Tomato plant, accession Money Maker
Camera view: horizontal (90 deg, fisheye); turntable rotation: 330 degrees
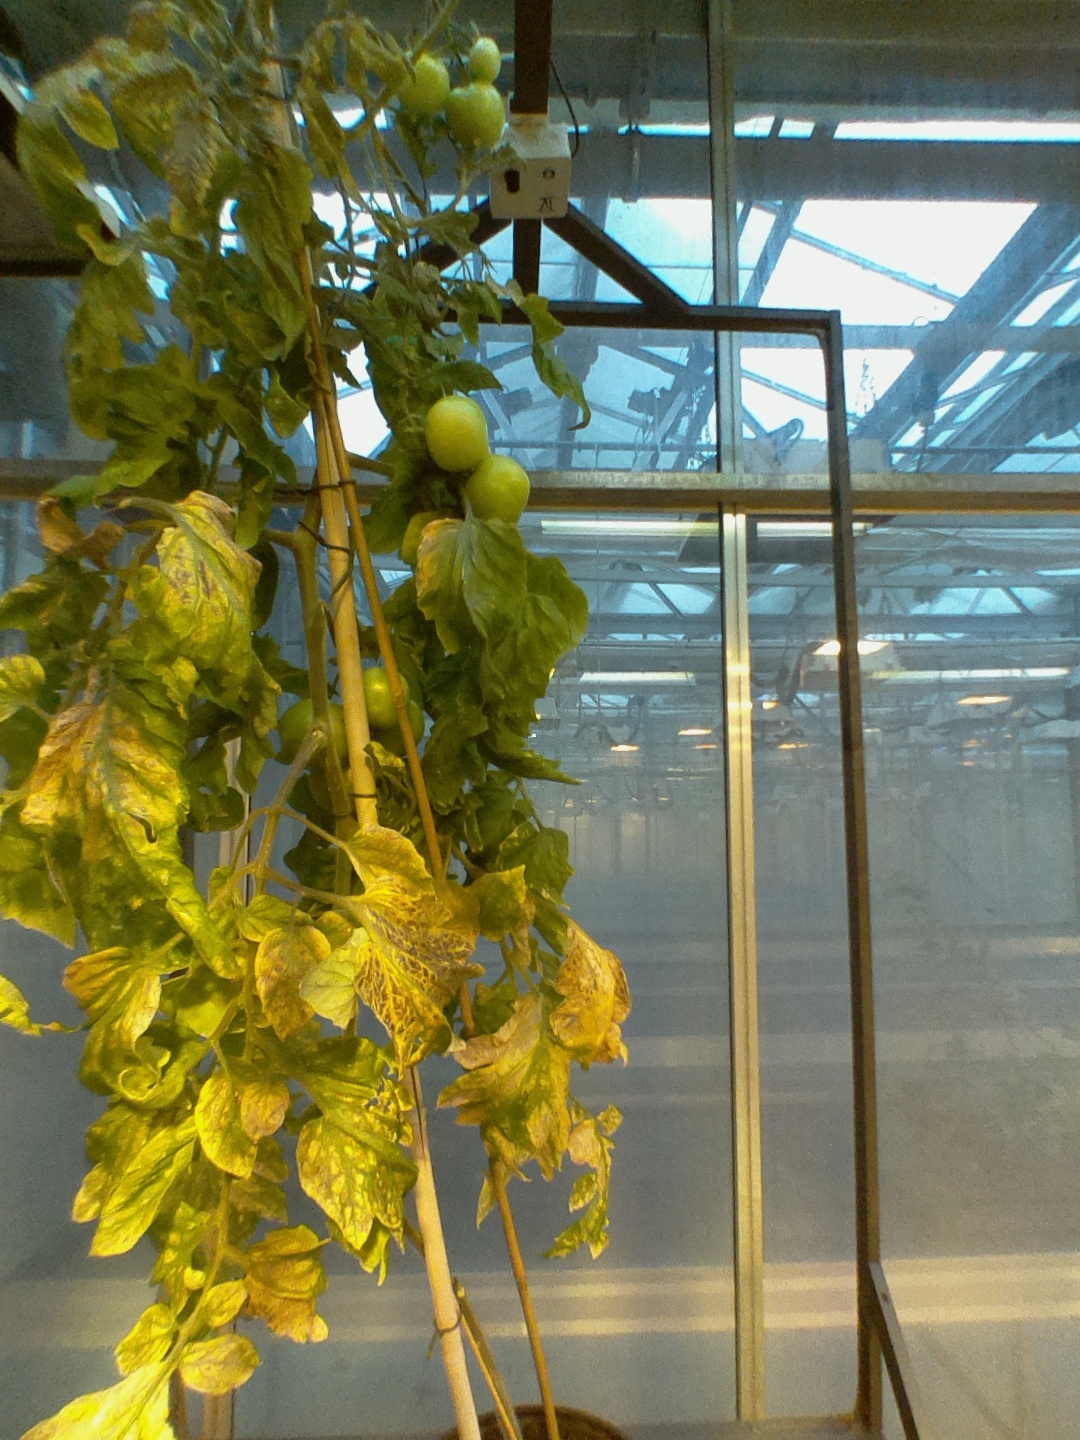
BBCH growth stage 80: fruits start showing typical ripe color (orange -> red)